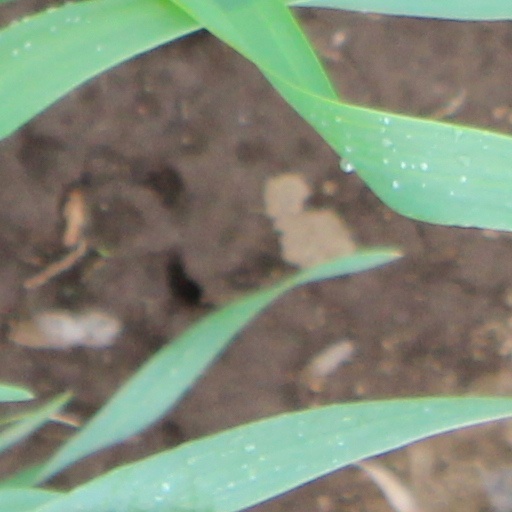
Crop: wheat